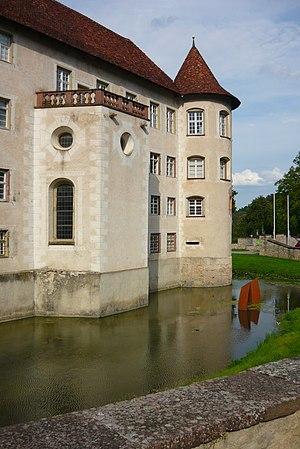
Château de Glatt, entouré de douve, Sulz am Neckar, Allemagne